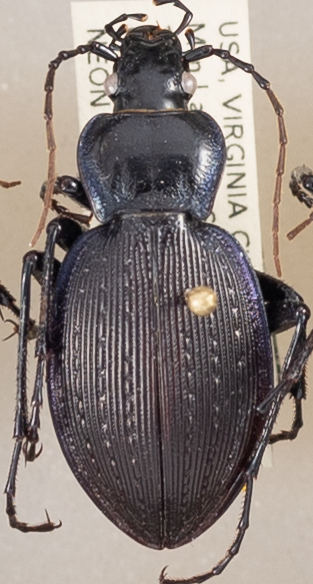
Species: Carabus goryi
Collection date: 2018-07-03 04:00:00
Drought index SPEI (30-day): -0.916
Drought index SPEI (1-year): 0.42
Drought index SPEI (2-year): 0.406